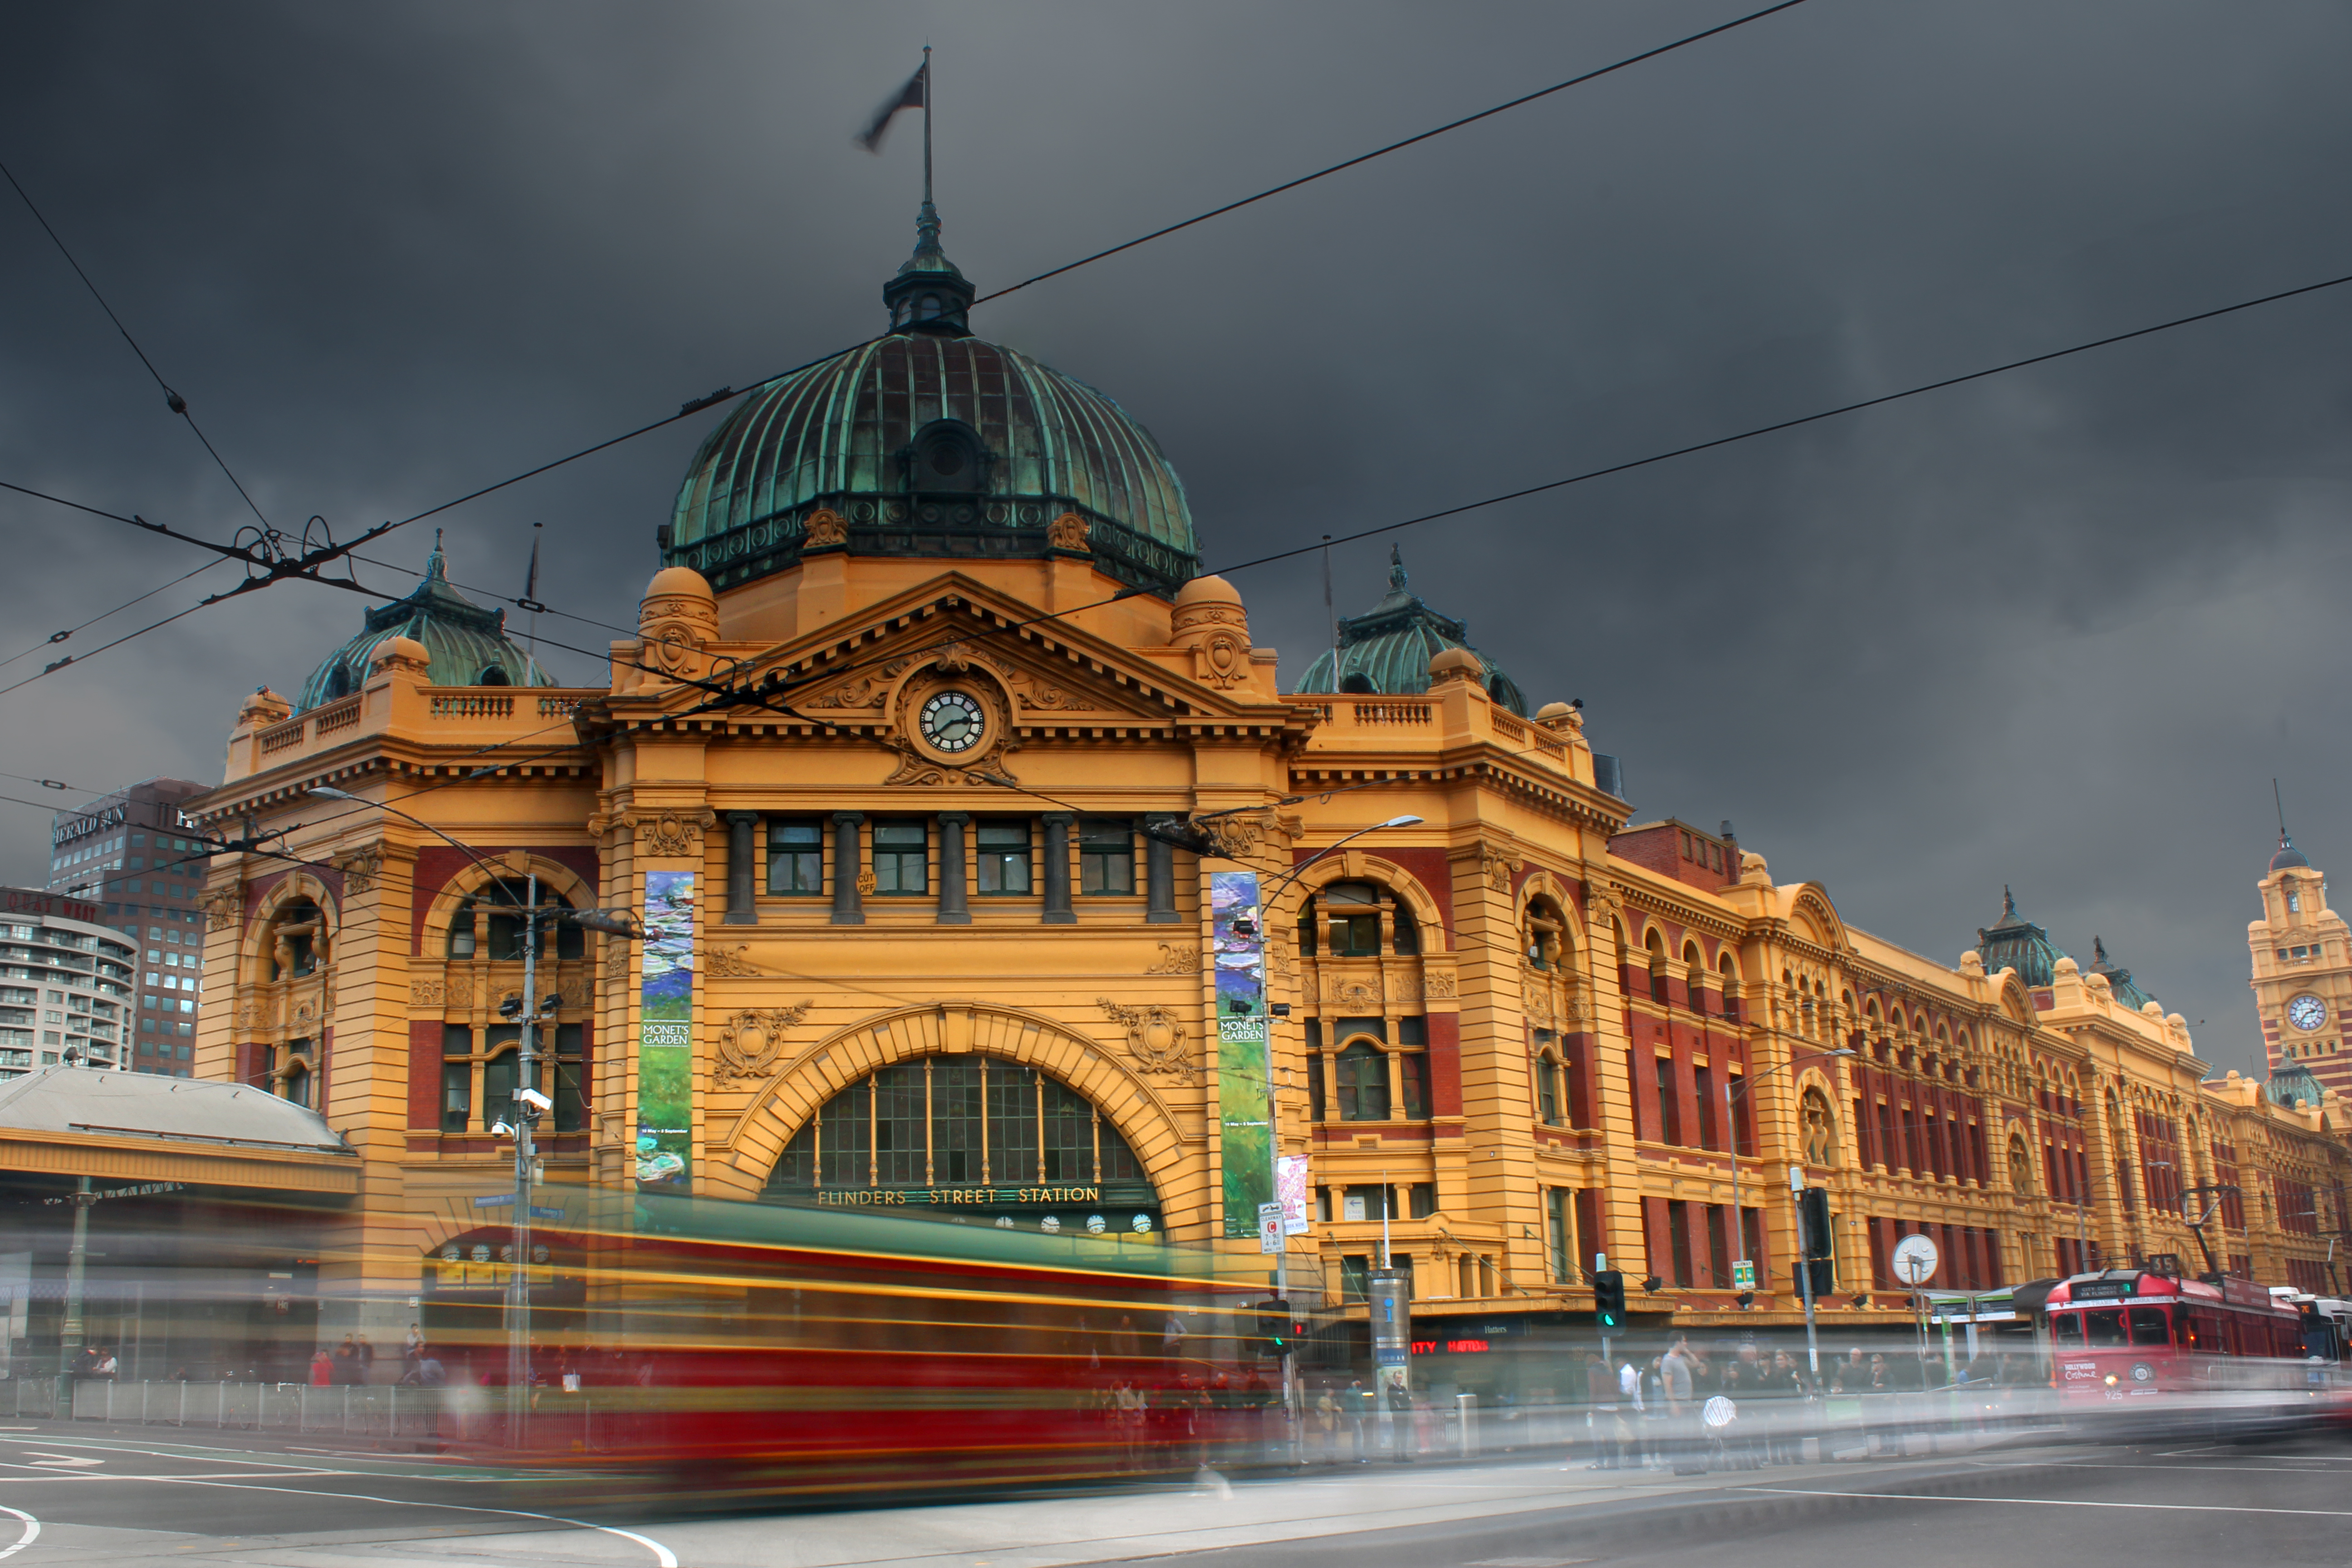
landmark, city, building, urban area, architecture, cityscape, night, downtown, facade, evening, town square